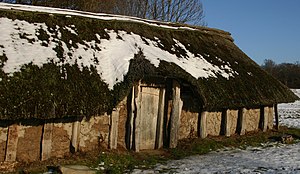
5. århundrede
Rekonstruktion af et jernalderhus fra o. 400. Man ser ofte billeder af århundredets kunstneriske frembringelser, men dette kan have været dagligdagen i Skandinavien i det 5. århundrede.
4. århundrede – 5. århundrede – 6. århundrede – andre århundreder